Rhyl Pier

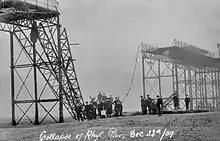
Collapse of Rhyl Pier, December 1909

The pier was purchased in 1891 by the Rhyl Pier and Pavilion Company, who in June 1891 starting work on building a Grand Pavilion at the entrance. Original designs featured a large dome that ultimately was never constructed. The new Grand Pavilion was opened on 12 September 1891 by Lady Fiorentia Hughes, having taken just 14 weeks to erect and capable of holding around 3000 people. At the time, the pavilion featured the world's largest organ, known as the Grand Jubilee Organ, at a weight of 25 tons and complete with 3095 pipes. The new additions to the pier cost around £6,000.